Claudia Corichi García

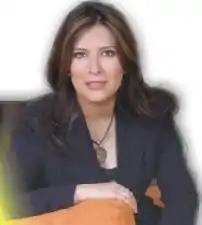

Claudia Sofía Corichi García (born 20 May 1974) is a Mexican politician affiliated with "Movimiento Ciudadano" ("Citizens' Movement"). She is a proportional representation federal deputy representing Zacatecas and the second electoral region in the LXIII Legislature of the Mexican Congress.